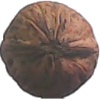
Label: Walnut 1